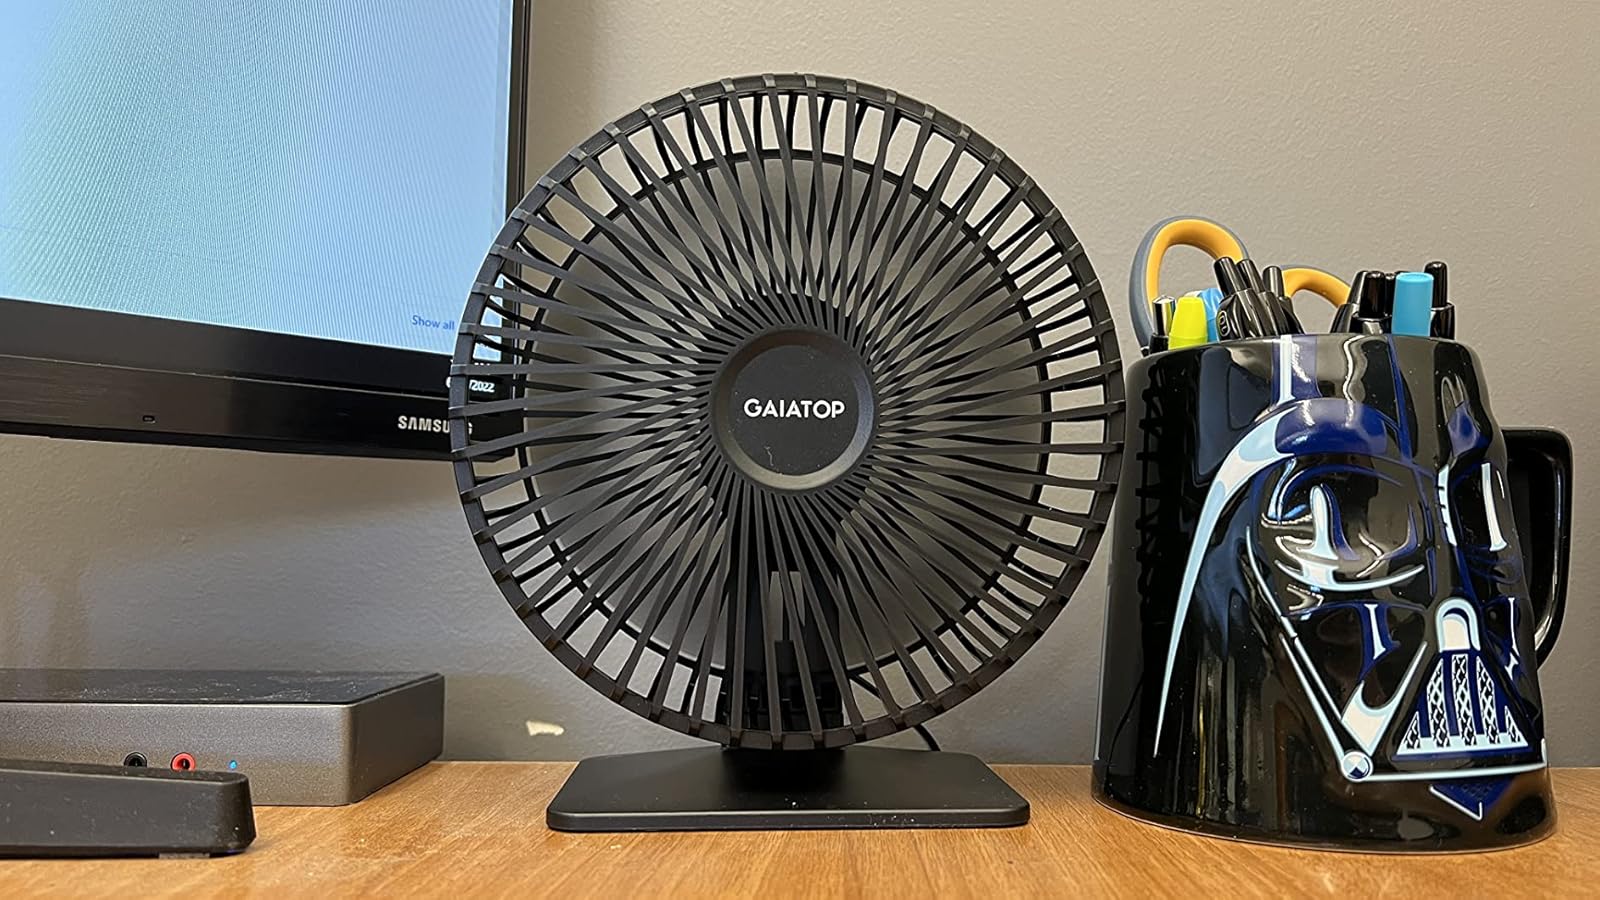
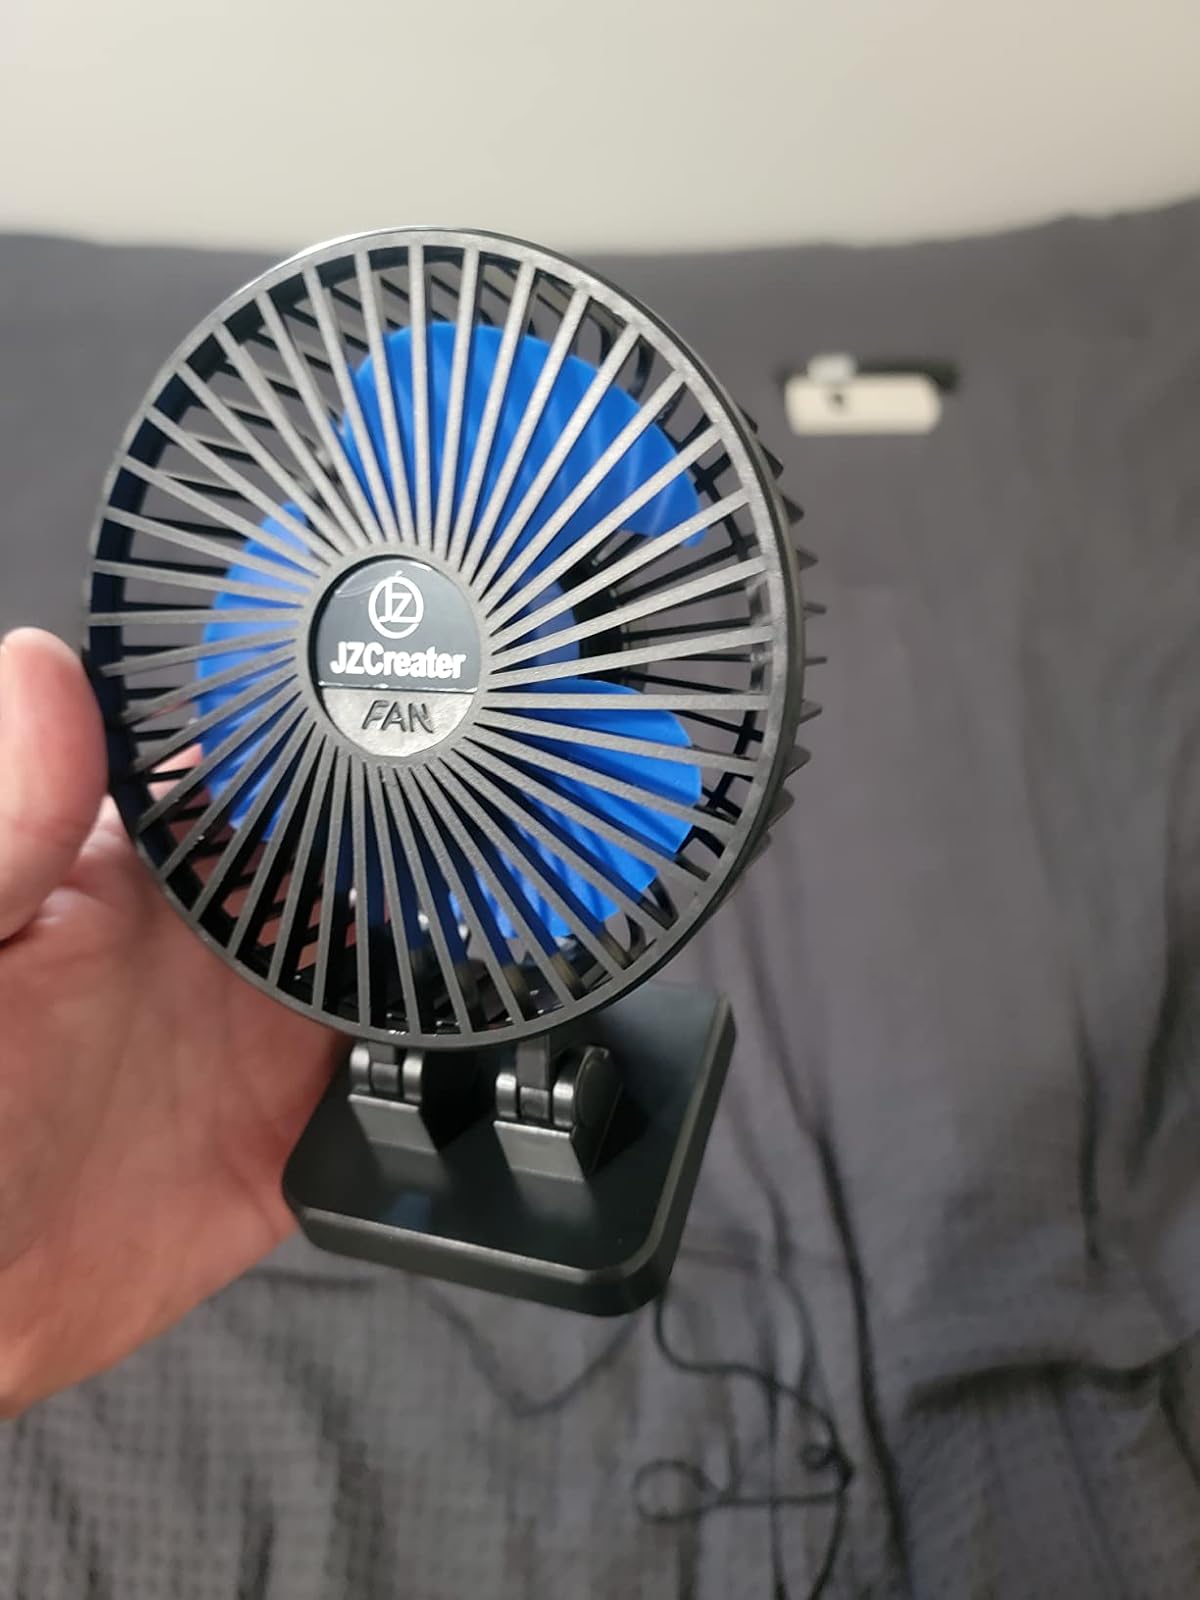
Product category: fan
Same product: no